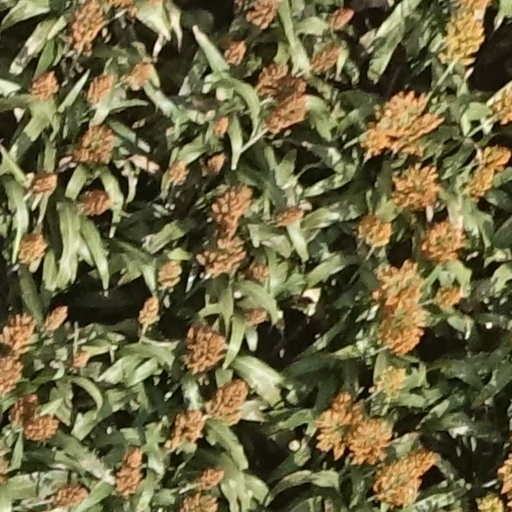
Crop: sorghum